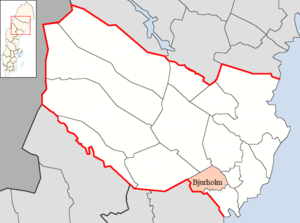
Bjurholms kommun
Bjurholm kommune ligger i Västerbottens län i landskapet Ångermanland i landsdelen Norrland i Sverige. Kummunen har grænser til nabokommunerne Nordmaling, Vännäs, Vindeln, Lycksele og Åsele i Västerbottens län og til Örnsköldsvik i Västernorrlands län. Kommunens administrationscenter ligger i byen Bjurholm, der i 2010 havde 968 indbyggere.